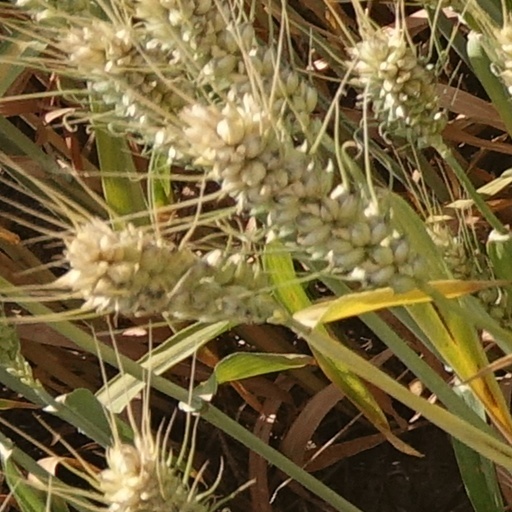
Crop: wheat